John Clarke (Baptist minister)

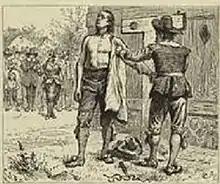
Clarke was heavily fined, while the defiant Obadiah Holmes was whipped in Boston in 1651

Friends raised the money to pay the fines for Clarke and Crandall, but without their consent and contrary to their wishes. As soon as Holmes discovered what was happening, he was able to forbid the payment of his fine as a matter of conscience, though friends attempted to pay for him as well. As a result, Holmes was taken to the town's whipping post on 5 September 1651 and given 30 lashes with a three-corded whip. He told the magistrates, "You have struck me as with roses", and he claimed to have felt no pain during the incident; however, he could only sleep by resting on his knees and elbows for many days afterwards. Much later, Rhode Island Governor Joseph Jenckes wrote, "Those who have seen the scars on Mr. Holmes' back (which the old man was wont to call the marks of the Lord Jesus), have expressed a wonder that he should live."